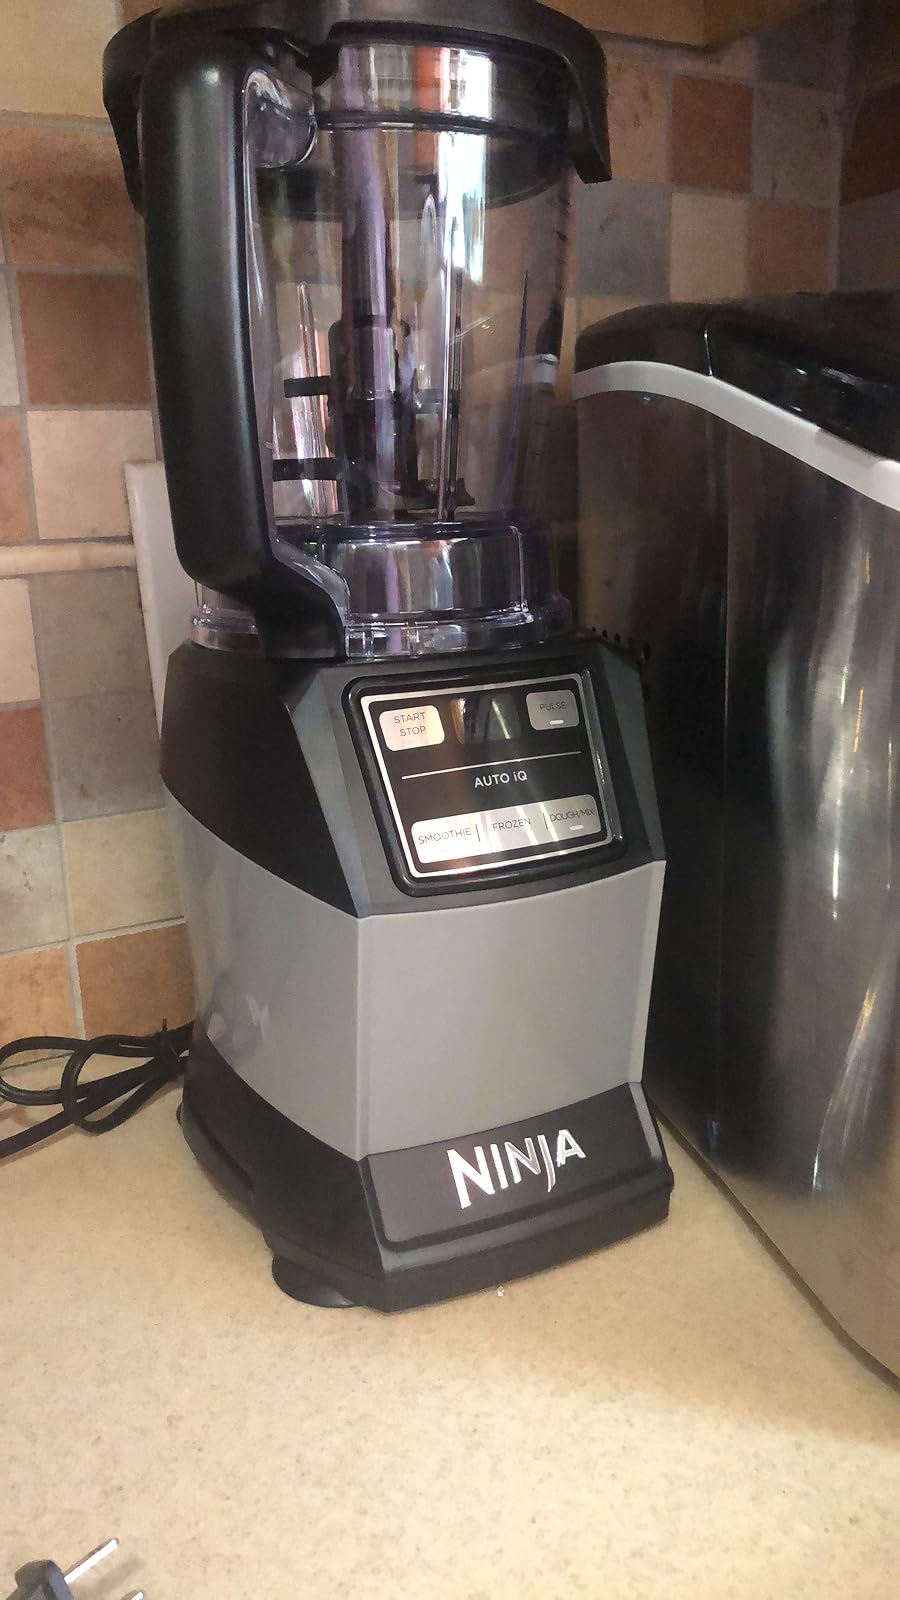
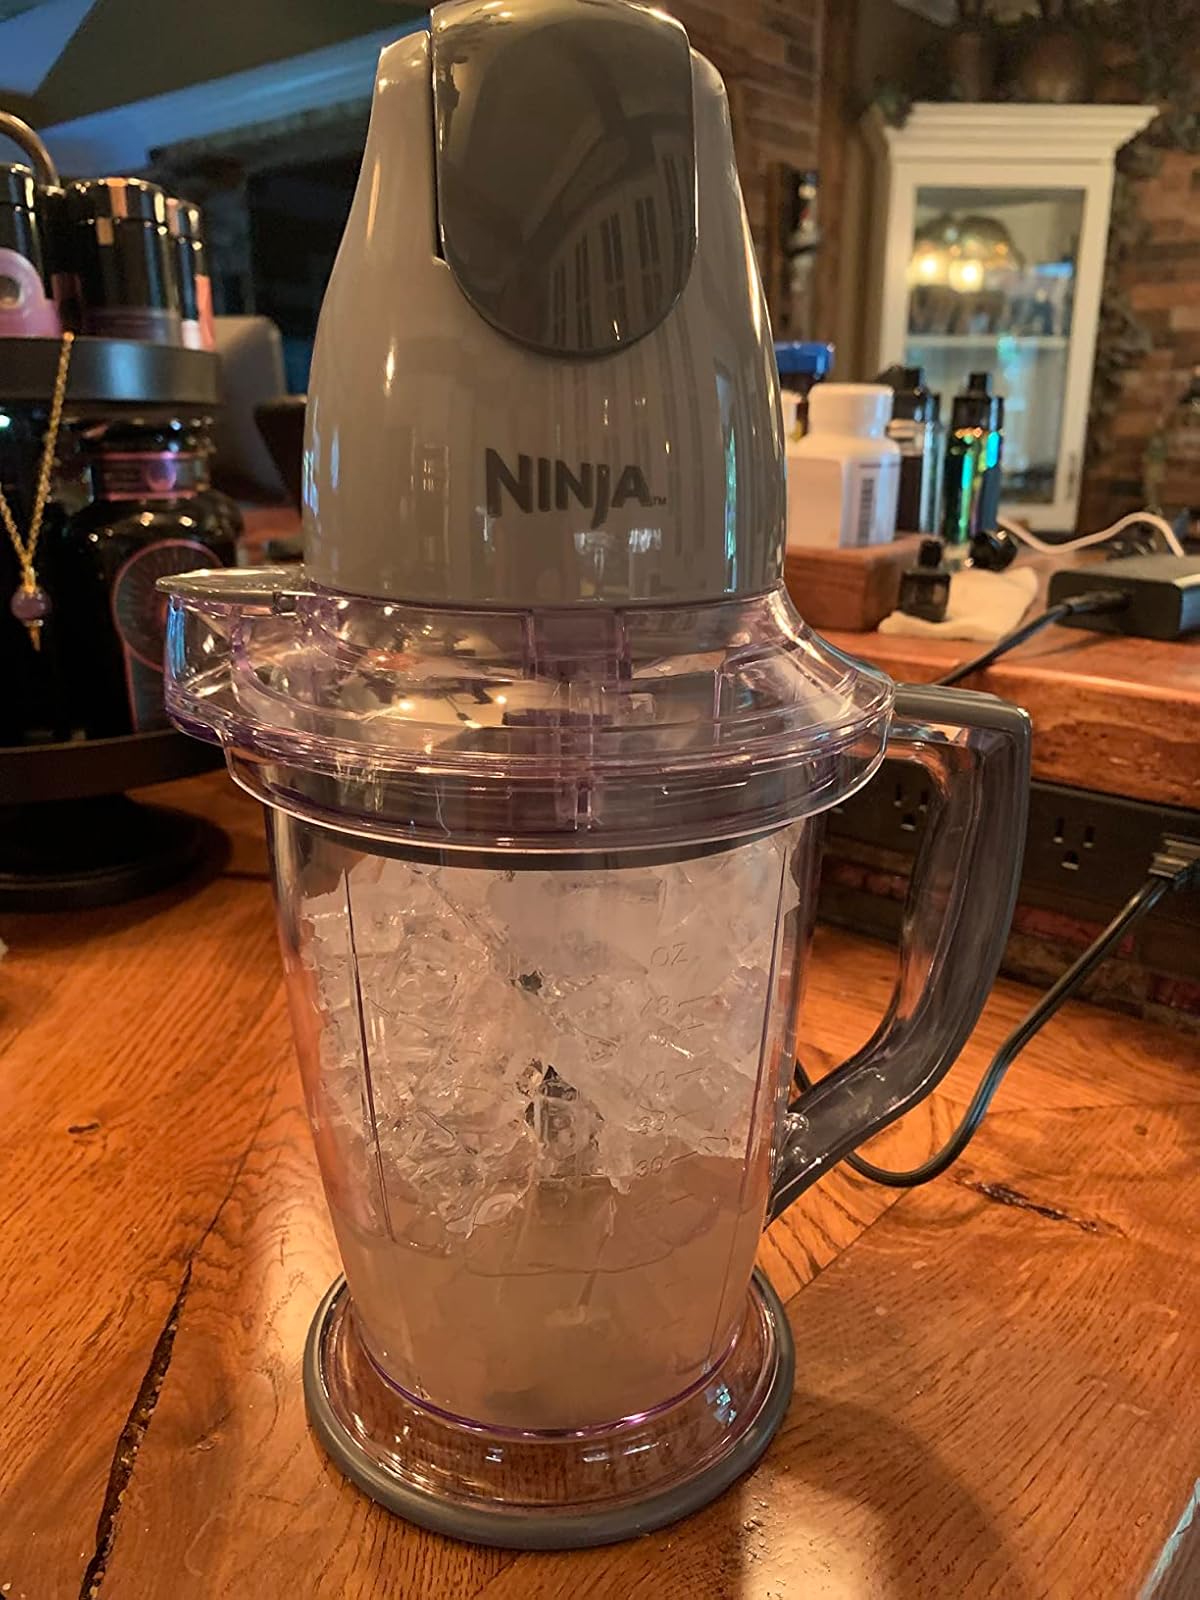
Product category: items_blender
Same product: no